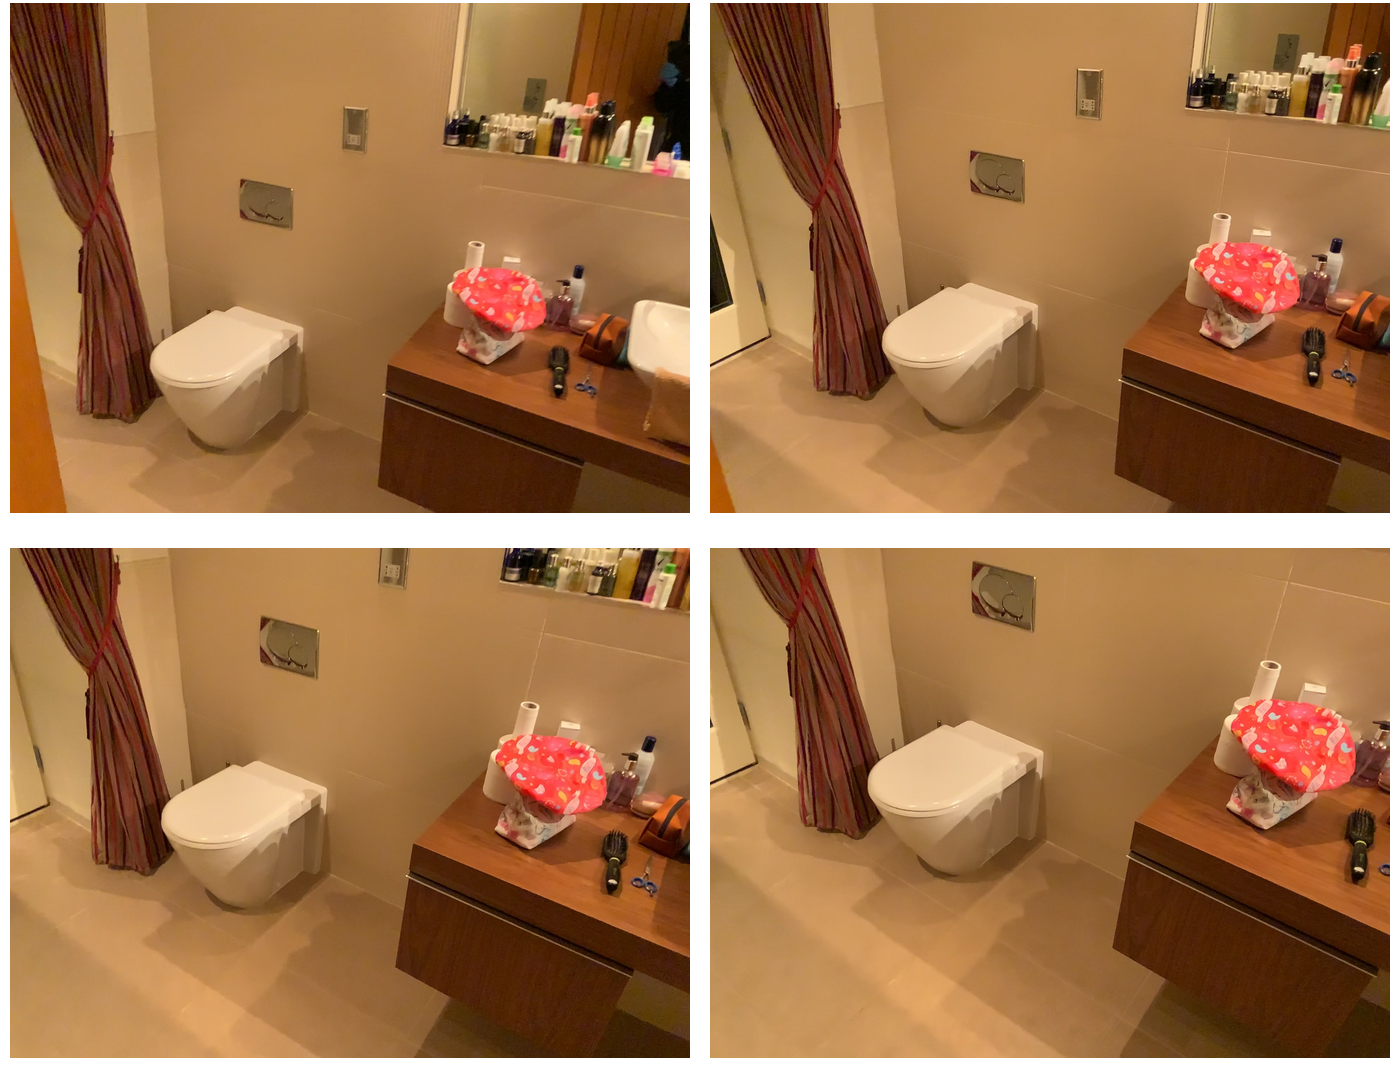Task instruction: Flush the toilet.
Answer: {"task_instruction": "Flush the toilet.", "nodes": ["button", "toilet"], "edges": [{"functional_relationship": "control", "object1": "button", "object2": "toilet", "spatial_relations": ["higher_than", "behind"], "is_touching": false}], "action_type": "open", "function_type": "special_function"}